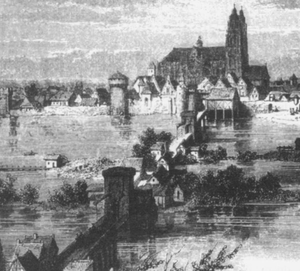
Gravure médiévale vers 1699 de la ville de Tours coté Nord. Au premier plan la Loire. Au fond, on aperçoit de façon centrale le château de Tours du XIII° siècle et la Cathédrale Saint-Gatien. Au premier plan, le pont d'Eudes du XI° siècle
Le pont d'Eudes ou Vieux pont, aujourd'hui à l'état de vestiges éparses, fut, à l'époque médiévale et pendant plus de sept siècles, jusque dans les années 1780, le seul pont qui traversait la Loire à Tours. Auparavant, on formait un pont-volant avec des bateaux, ce qui rendait la traversée de la Loire assez périlleuse. Cela décide le comte de Tours à ériger un solide pont empierré pour résister à la fougue et aux humeurs du fleuve. Il escompte ainsi favoriser le commerce et le pèlerinage de Saint Martin et amenuiser l'avantage que son grand rival le comte d'Anjou tire du pont d'Amboise, le seul existant alors pour traverser la Loire. Le pont subira cependant bien des vicissitudes qui éprouvèrent son manque de fiabilité malgré de nombreux remaniements.